Taj Surya Coimbatore

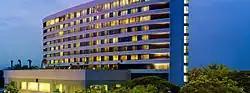

Vivanta Coimbatore is a five-star hotel in Coimbatore, Tamil Nadu, India. It is a 9-storied hotel, one of the tallest star hotels in Coimbatore. The hotel is located on Race Course Road in Gopalapuram. It is used by both business travelers and tourists. Taj Surya Hotel have close proximity to airport and railway stations since its location is in the downtown central business district region. The establishment of this hotel led to add contribution the city's development.